Loitering munition

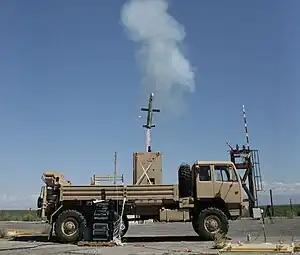
XM501 US prototype capable of launching LAM (loitering attack munition).

Starting in the 2000s, loitering weapons have been developed for additional roles from relatively long-range strikes and fire support to tactical, very-short-range tactical use. In the 2016 Nagorno-Karabakh conflict, an IAI Harop was used against a bus used as a troop transport for Armenian soldiers. The ZALA Lancet and several Shahed drones, including the HESA Shahed 136, have been used by Russia in the Russian invasion of Ukraine, while Ukraine has fielded loitering munitions such as the UJ-25 Skyline and the American-made AeroVironment Switchblade, which is deployed to platoons and fits in a backpack.